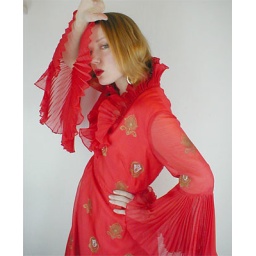
70s red long dress by Alfred Shaheen with amazing pleated ruffles